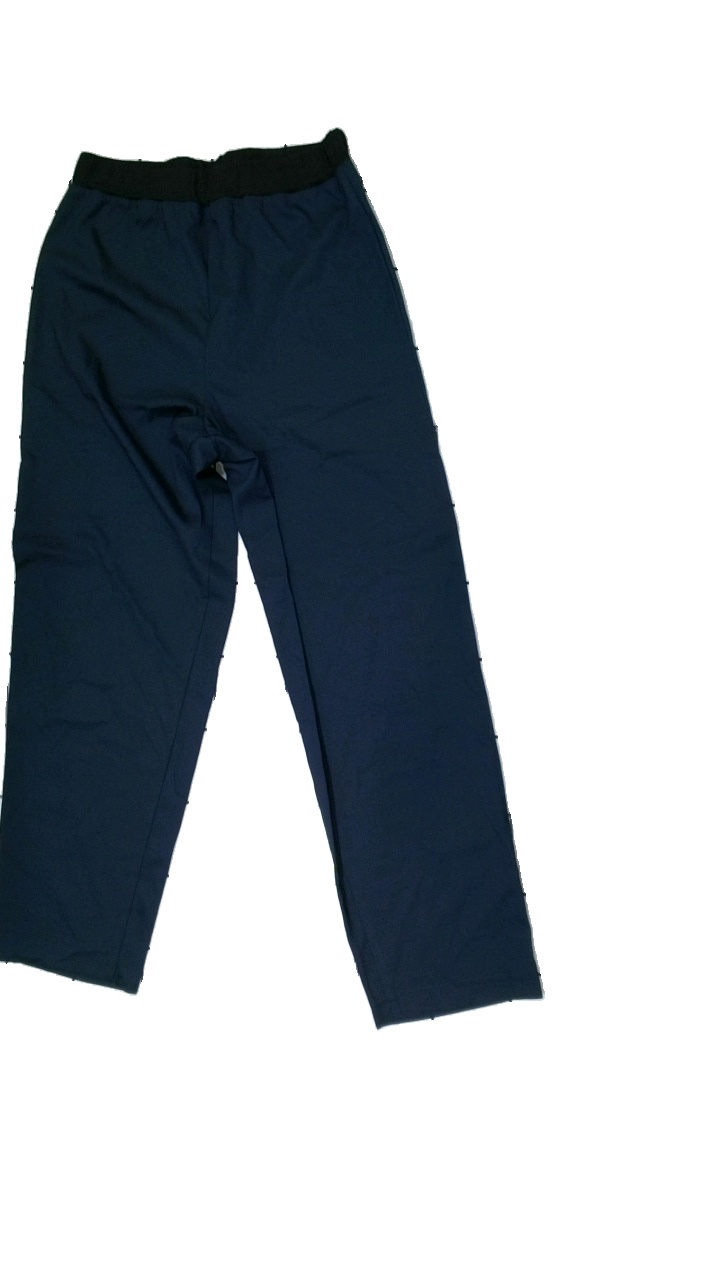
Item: Trousers (Ladies)
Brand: Missing
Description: Blue trousers
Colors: Blue
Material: Unknown
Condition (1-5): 5
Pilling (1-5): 5
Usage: Reuse
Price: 50-100